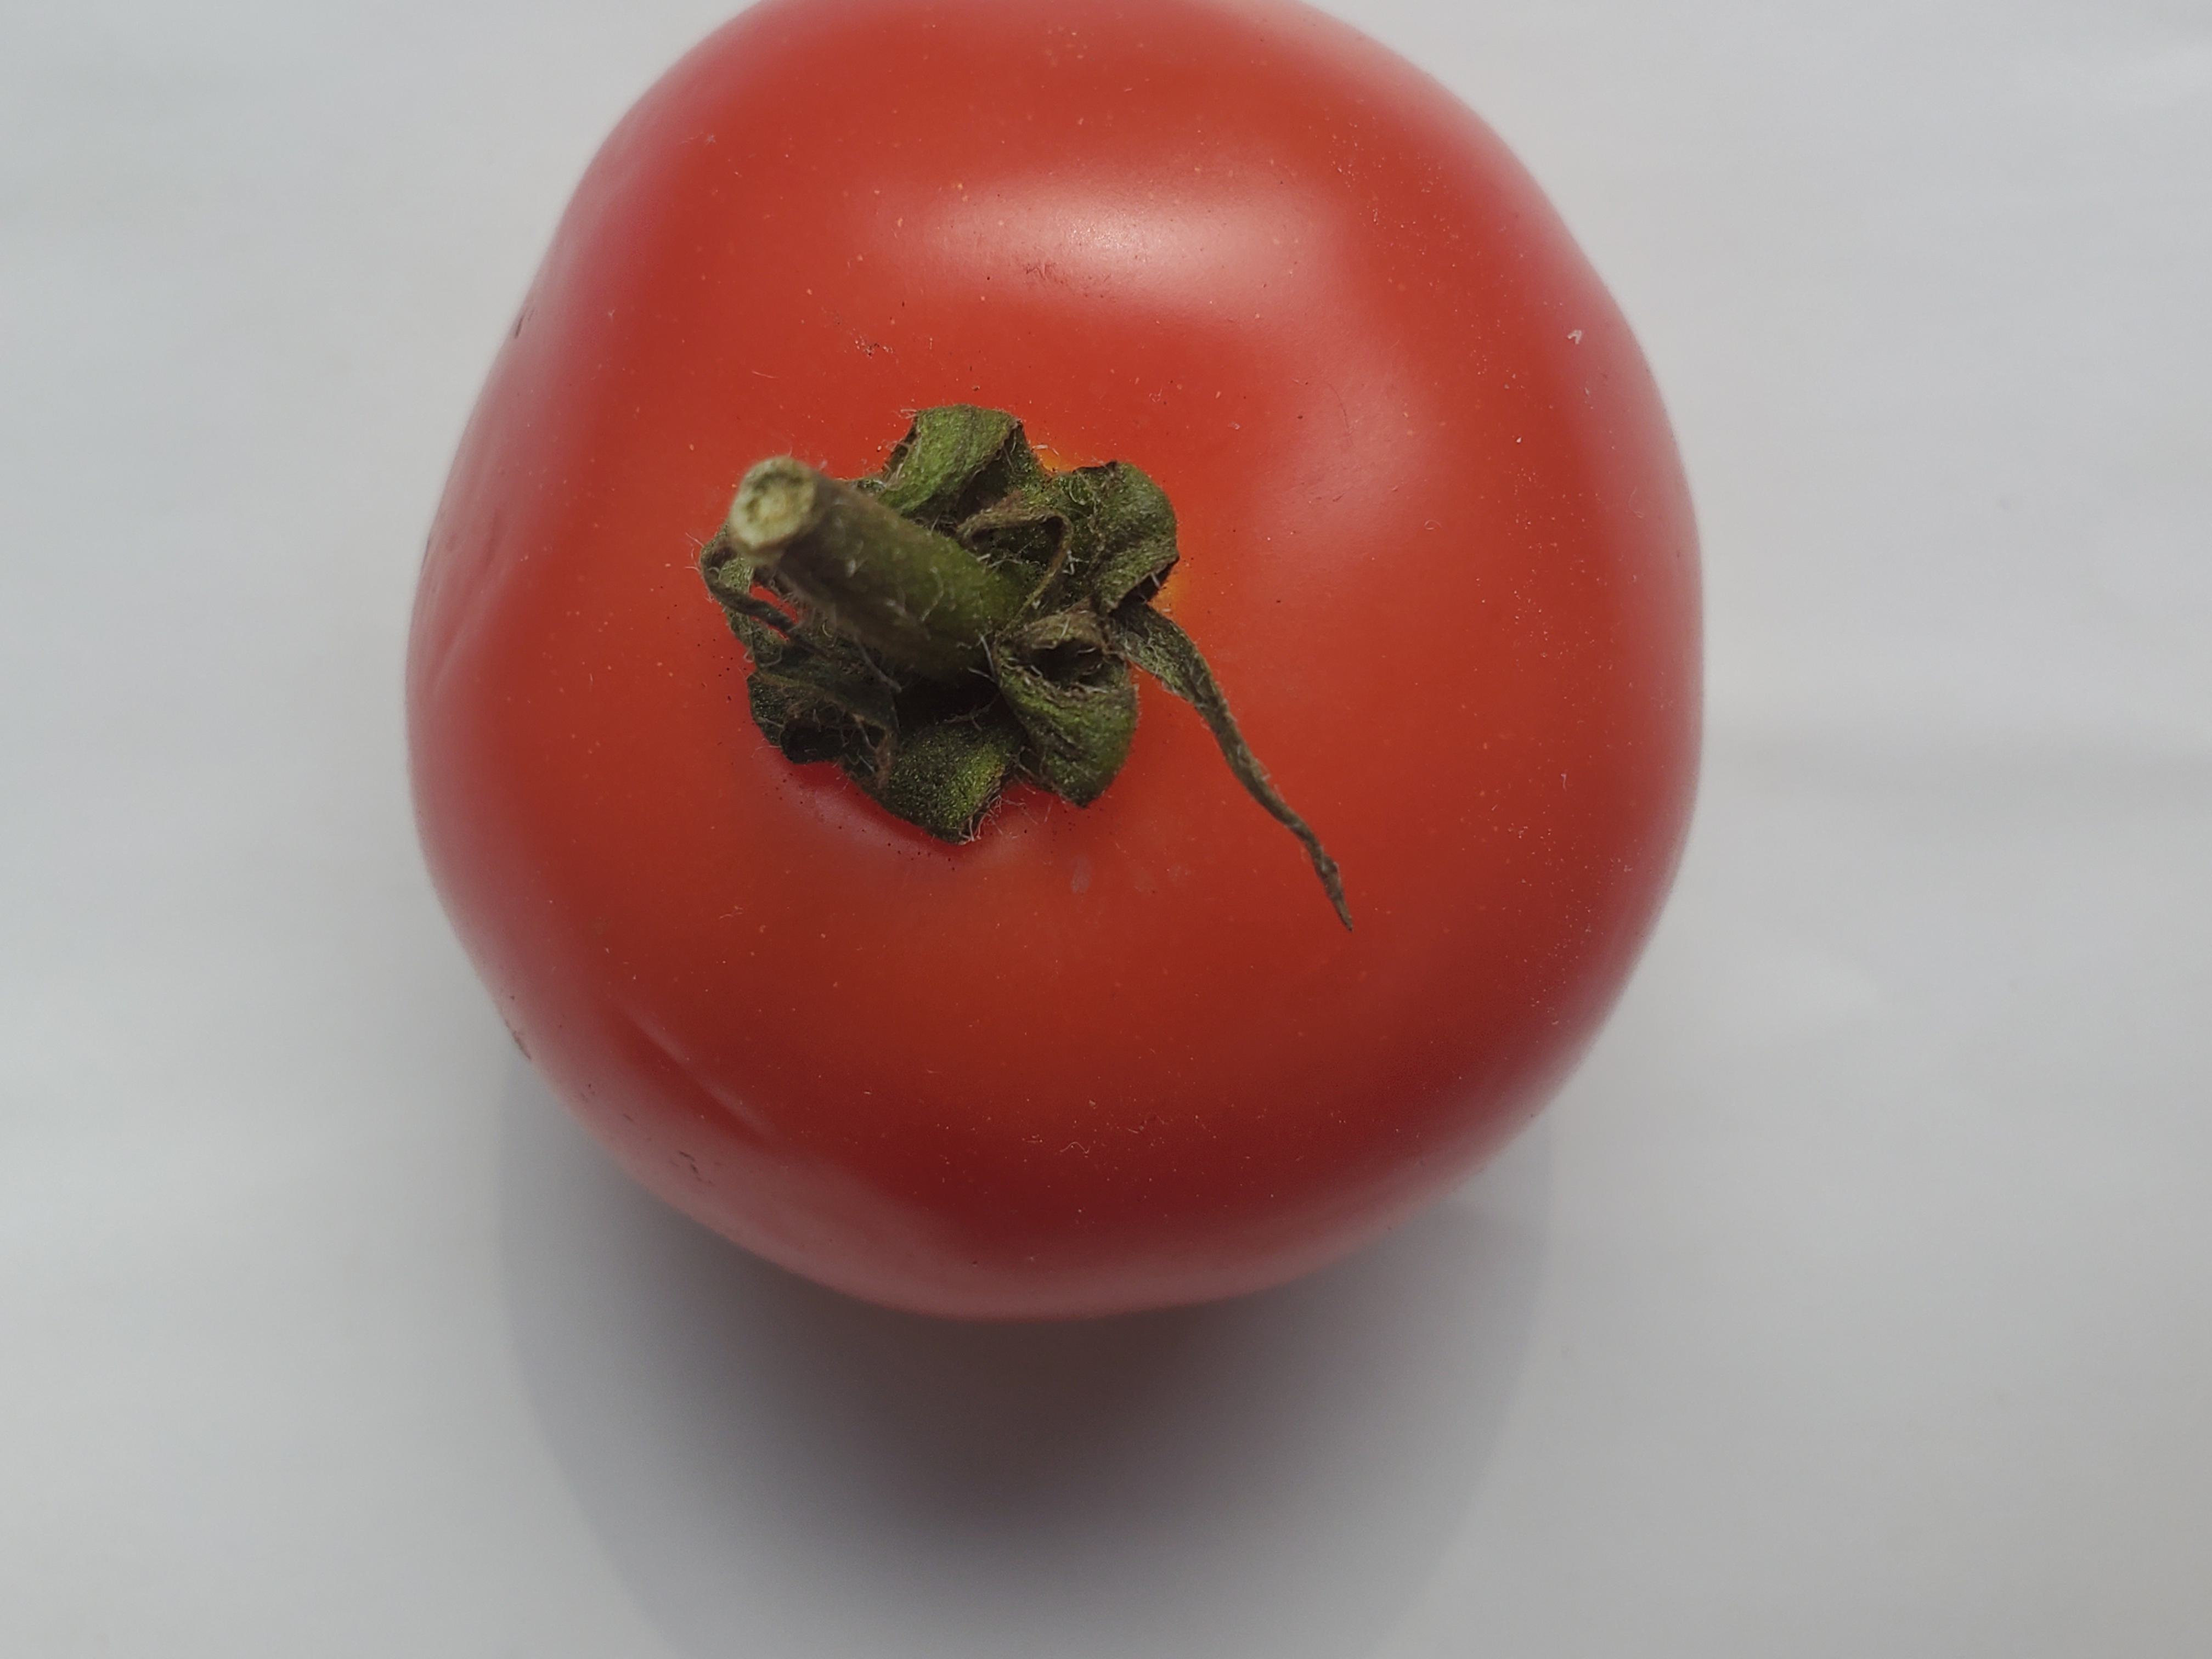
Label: Fresh